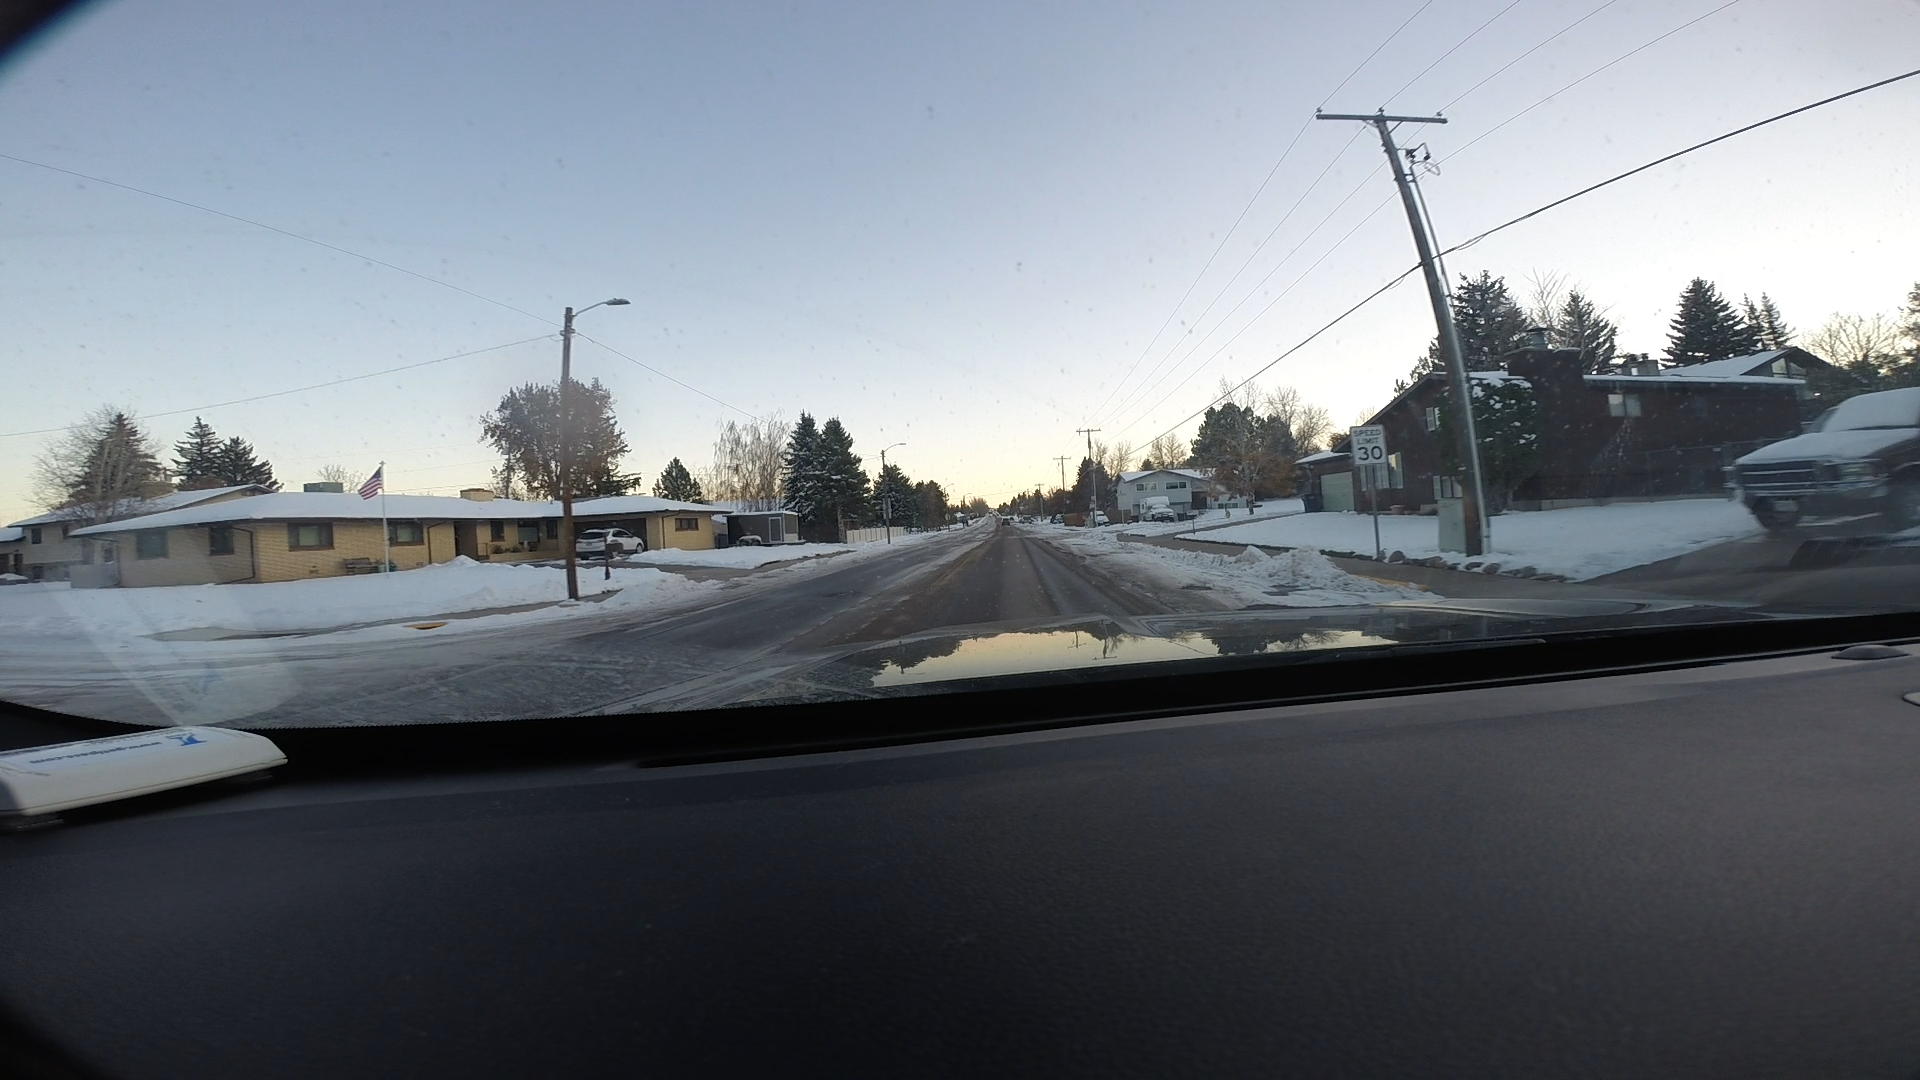
Speed limit sign label: mph30